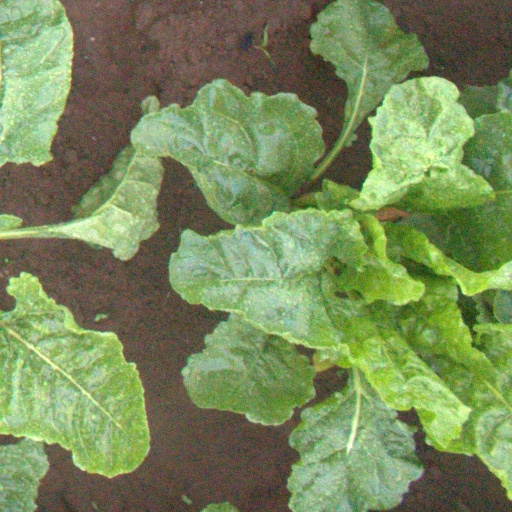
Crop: sugar beet